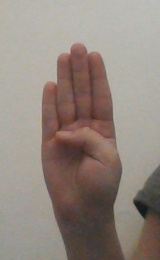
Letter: kaaf